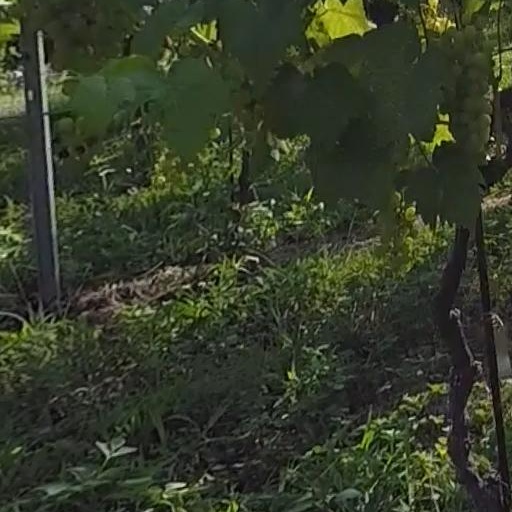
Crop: grape